Joseph Bailly

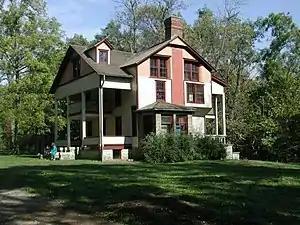
Home in Porter County, Indiana

Joseph Bailly died of illness on 21 December 1835 in his home in Porter County, Indiana, and was buried in the family cemetery nearby. The trading post, family home and cemetery remained in the family through three generations, until after 1918. They became focal historic features of the Indiana Dunes National Lakeshore in 1966, which became the Indiana Dunes National Park in 2019, and are currently in use demonstrating everyday life and culture before the settlement of Indiana by people of European origin. Nearby Chellberg Farm, part of the original Joseph Bailly land holdings which was purchased from Joel Wicker by a Swedish immigrant family from Chicago, showcases life from the subsequent pioneer period. The Joseph Bailly Homestead became a National Historic Landmark in 1962. It was included in the new Indiana Dunes National Lakeshore in 1966.